Governor of Trabzon

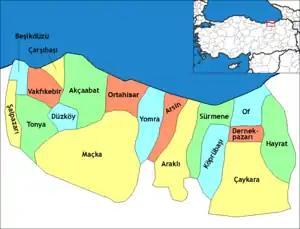
Map of the Province of Trabzon, showing the provincial districts.

The Governor of Trabzon (Turkish: "Trabzon Valiliği") is the bureaucratic state official responsible for both national government and state affairs in the Province of Trabzon. Similar to the Governors of the 80 other Provinces of Turkey, the Governor of Trabzon is appointed by the Government of Turkey and is responsible for the implementation of government legislation within Trabzon. The Governor is also the most senior commander of both the Trabzon provincial police force and the Trabzon Gendarmerie.